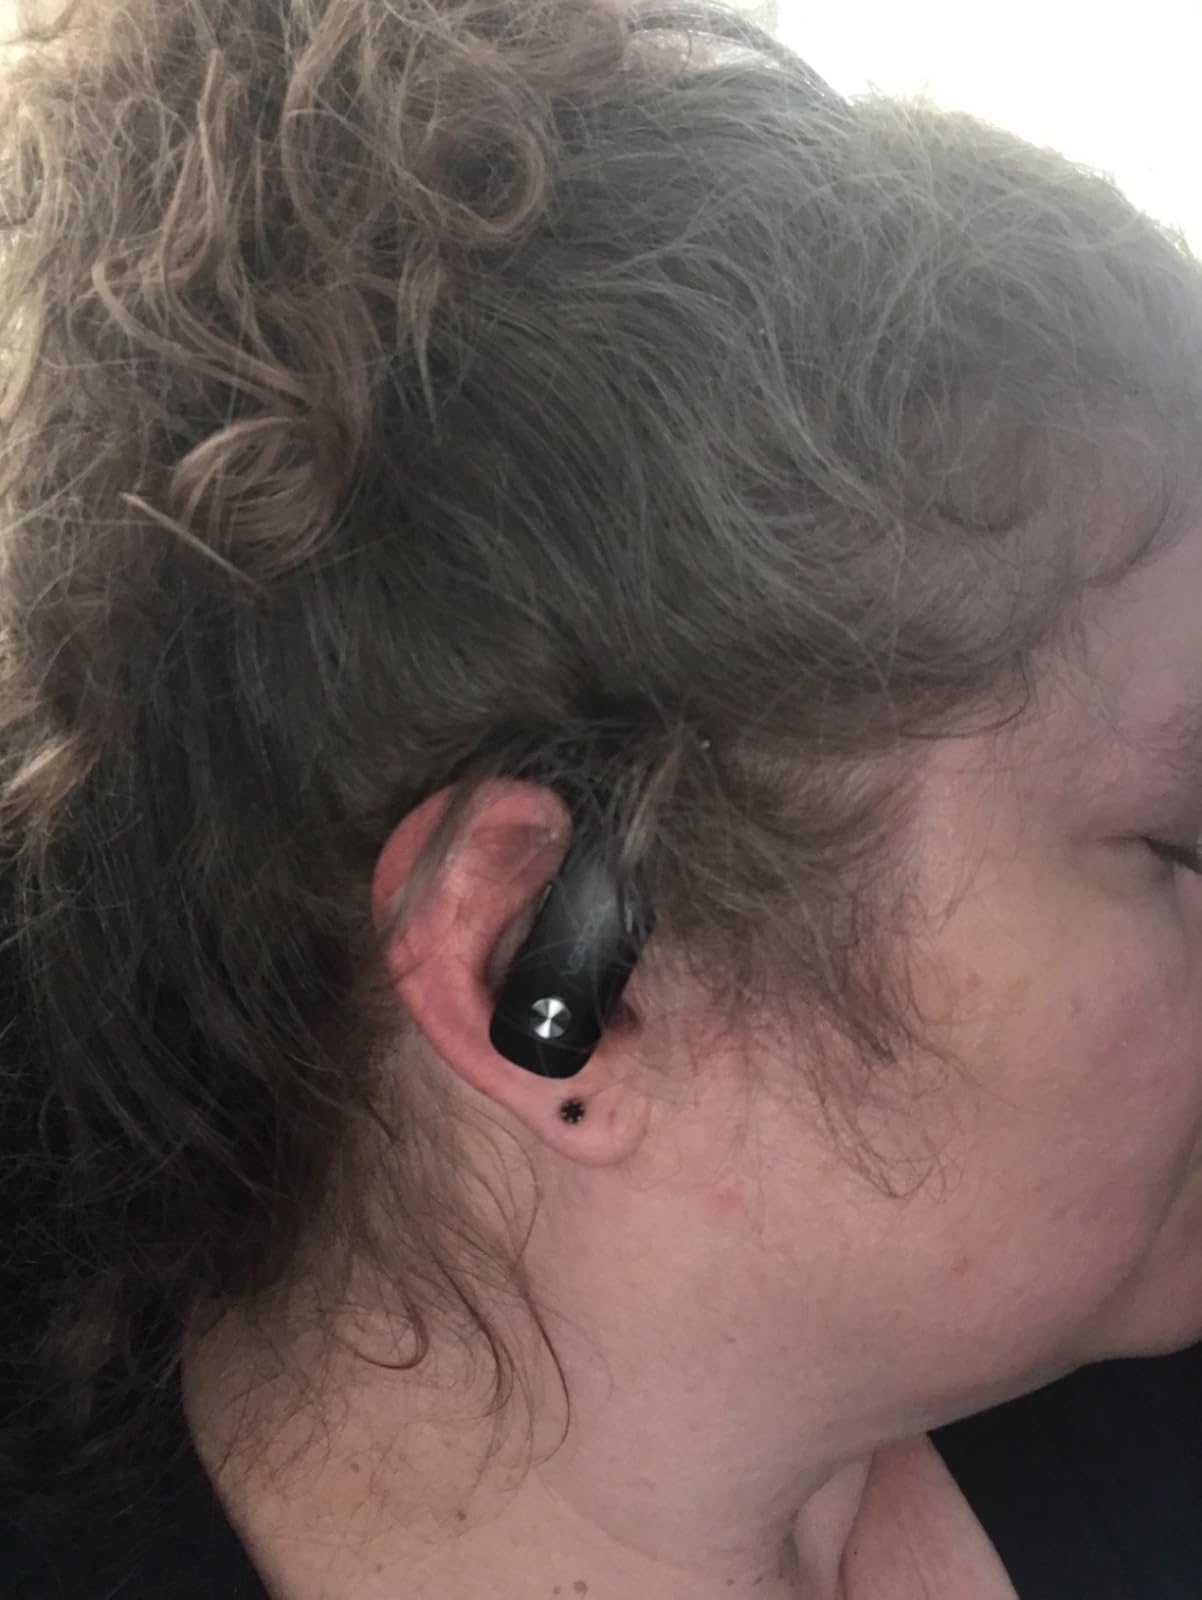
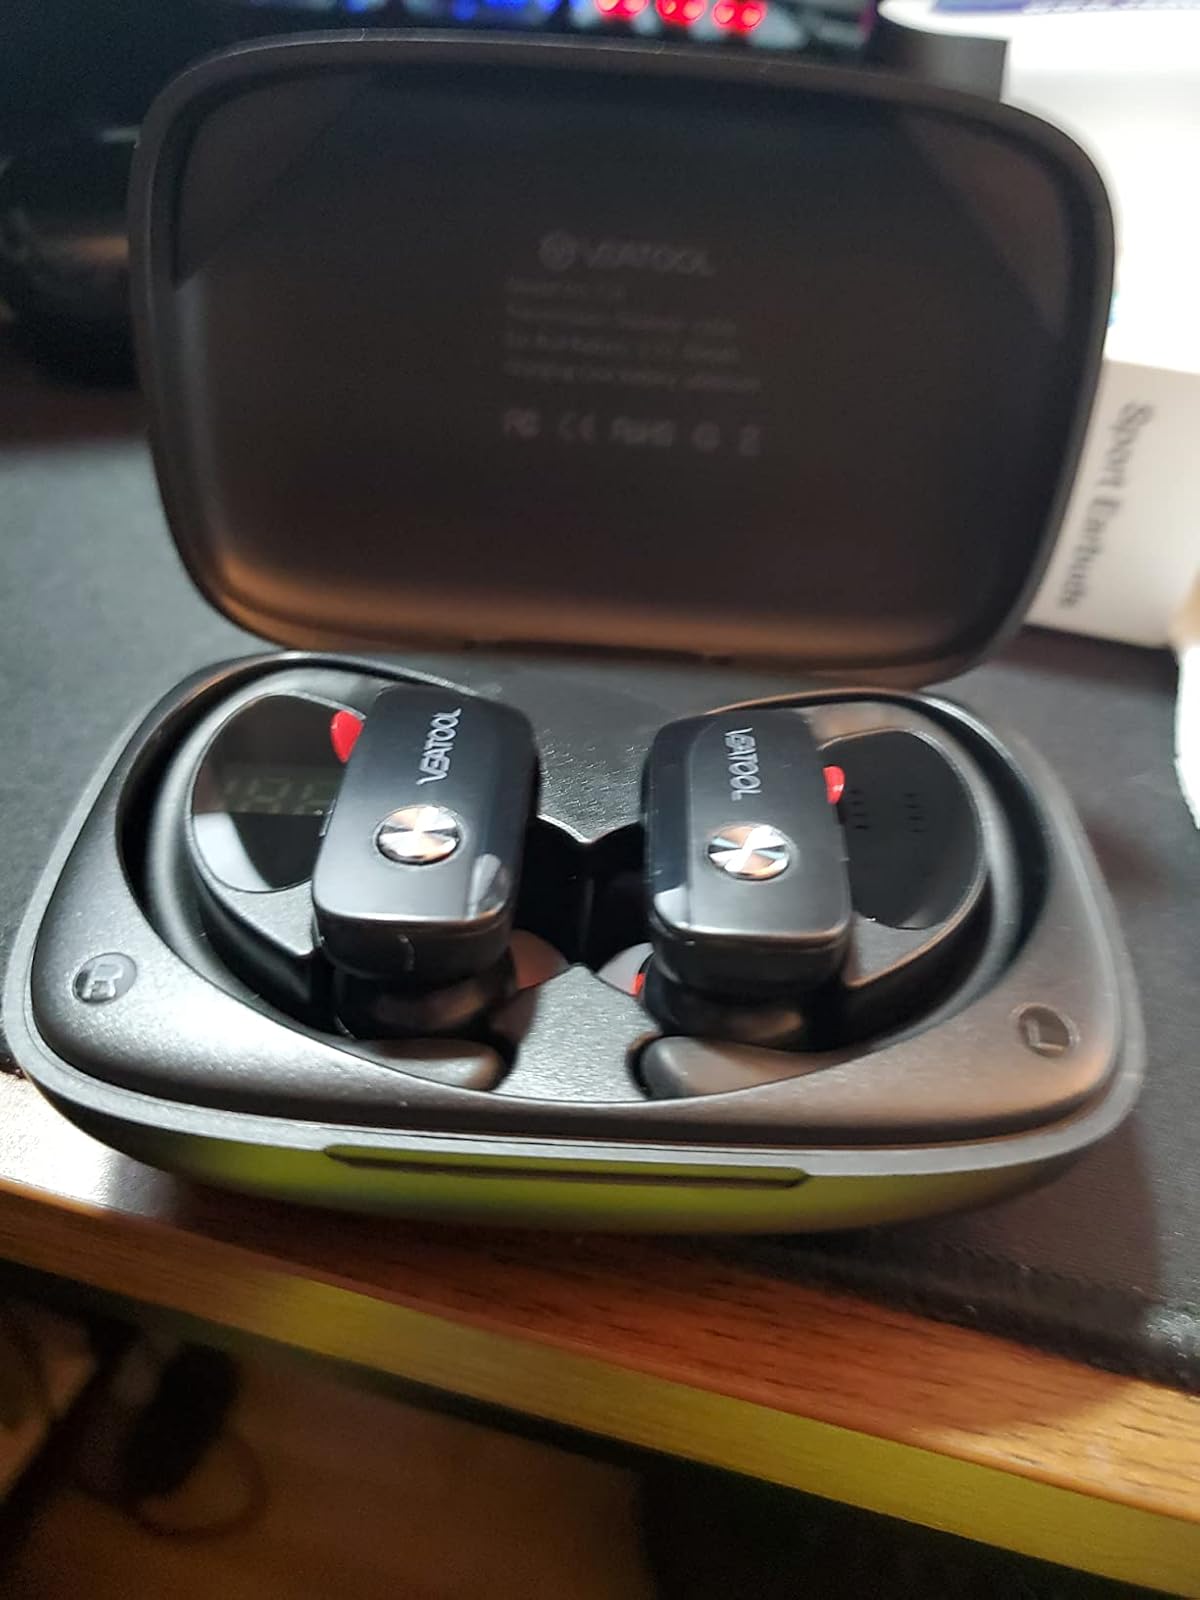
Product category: earbuds
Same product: yes